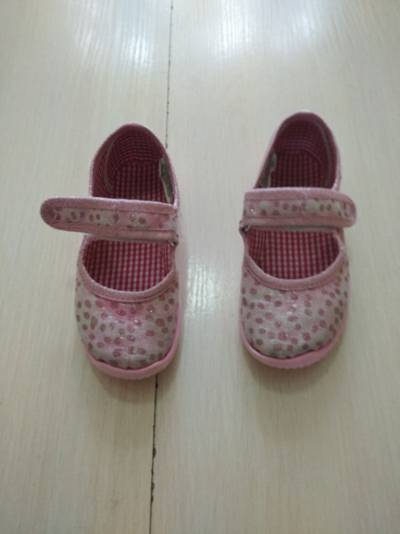
Waste category: shoes